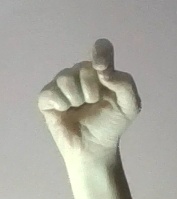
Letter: fa